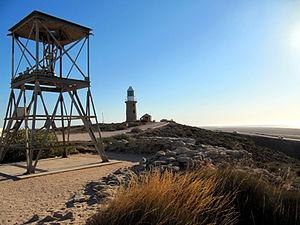
The Lighthouse Exmouth WA